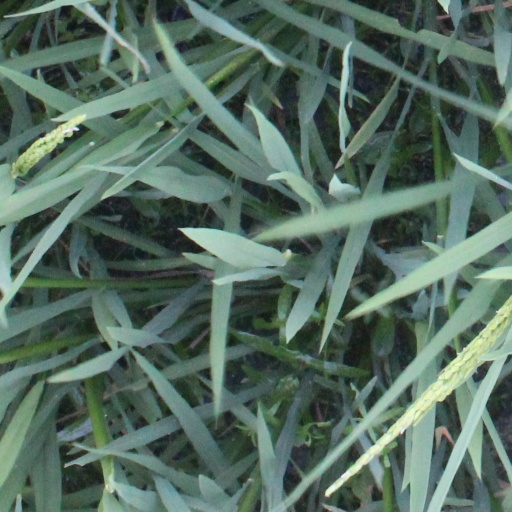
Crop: rice